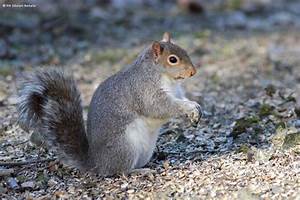
Label: squirrel